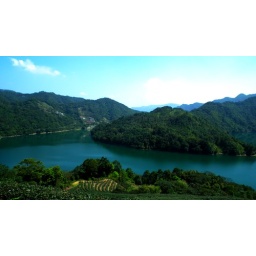
It's a rarely-seen blue sky in Taiwan